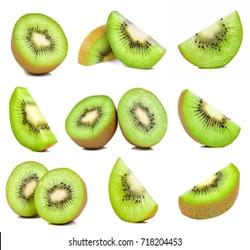
Label: Kiwi